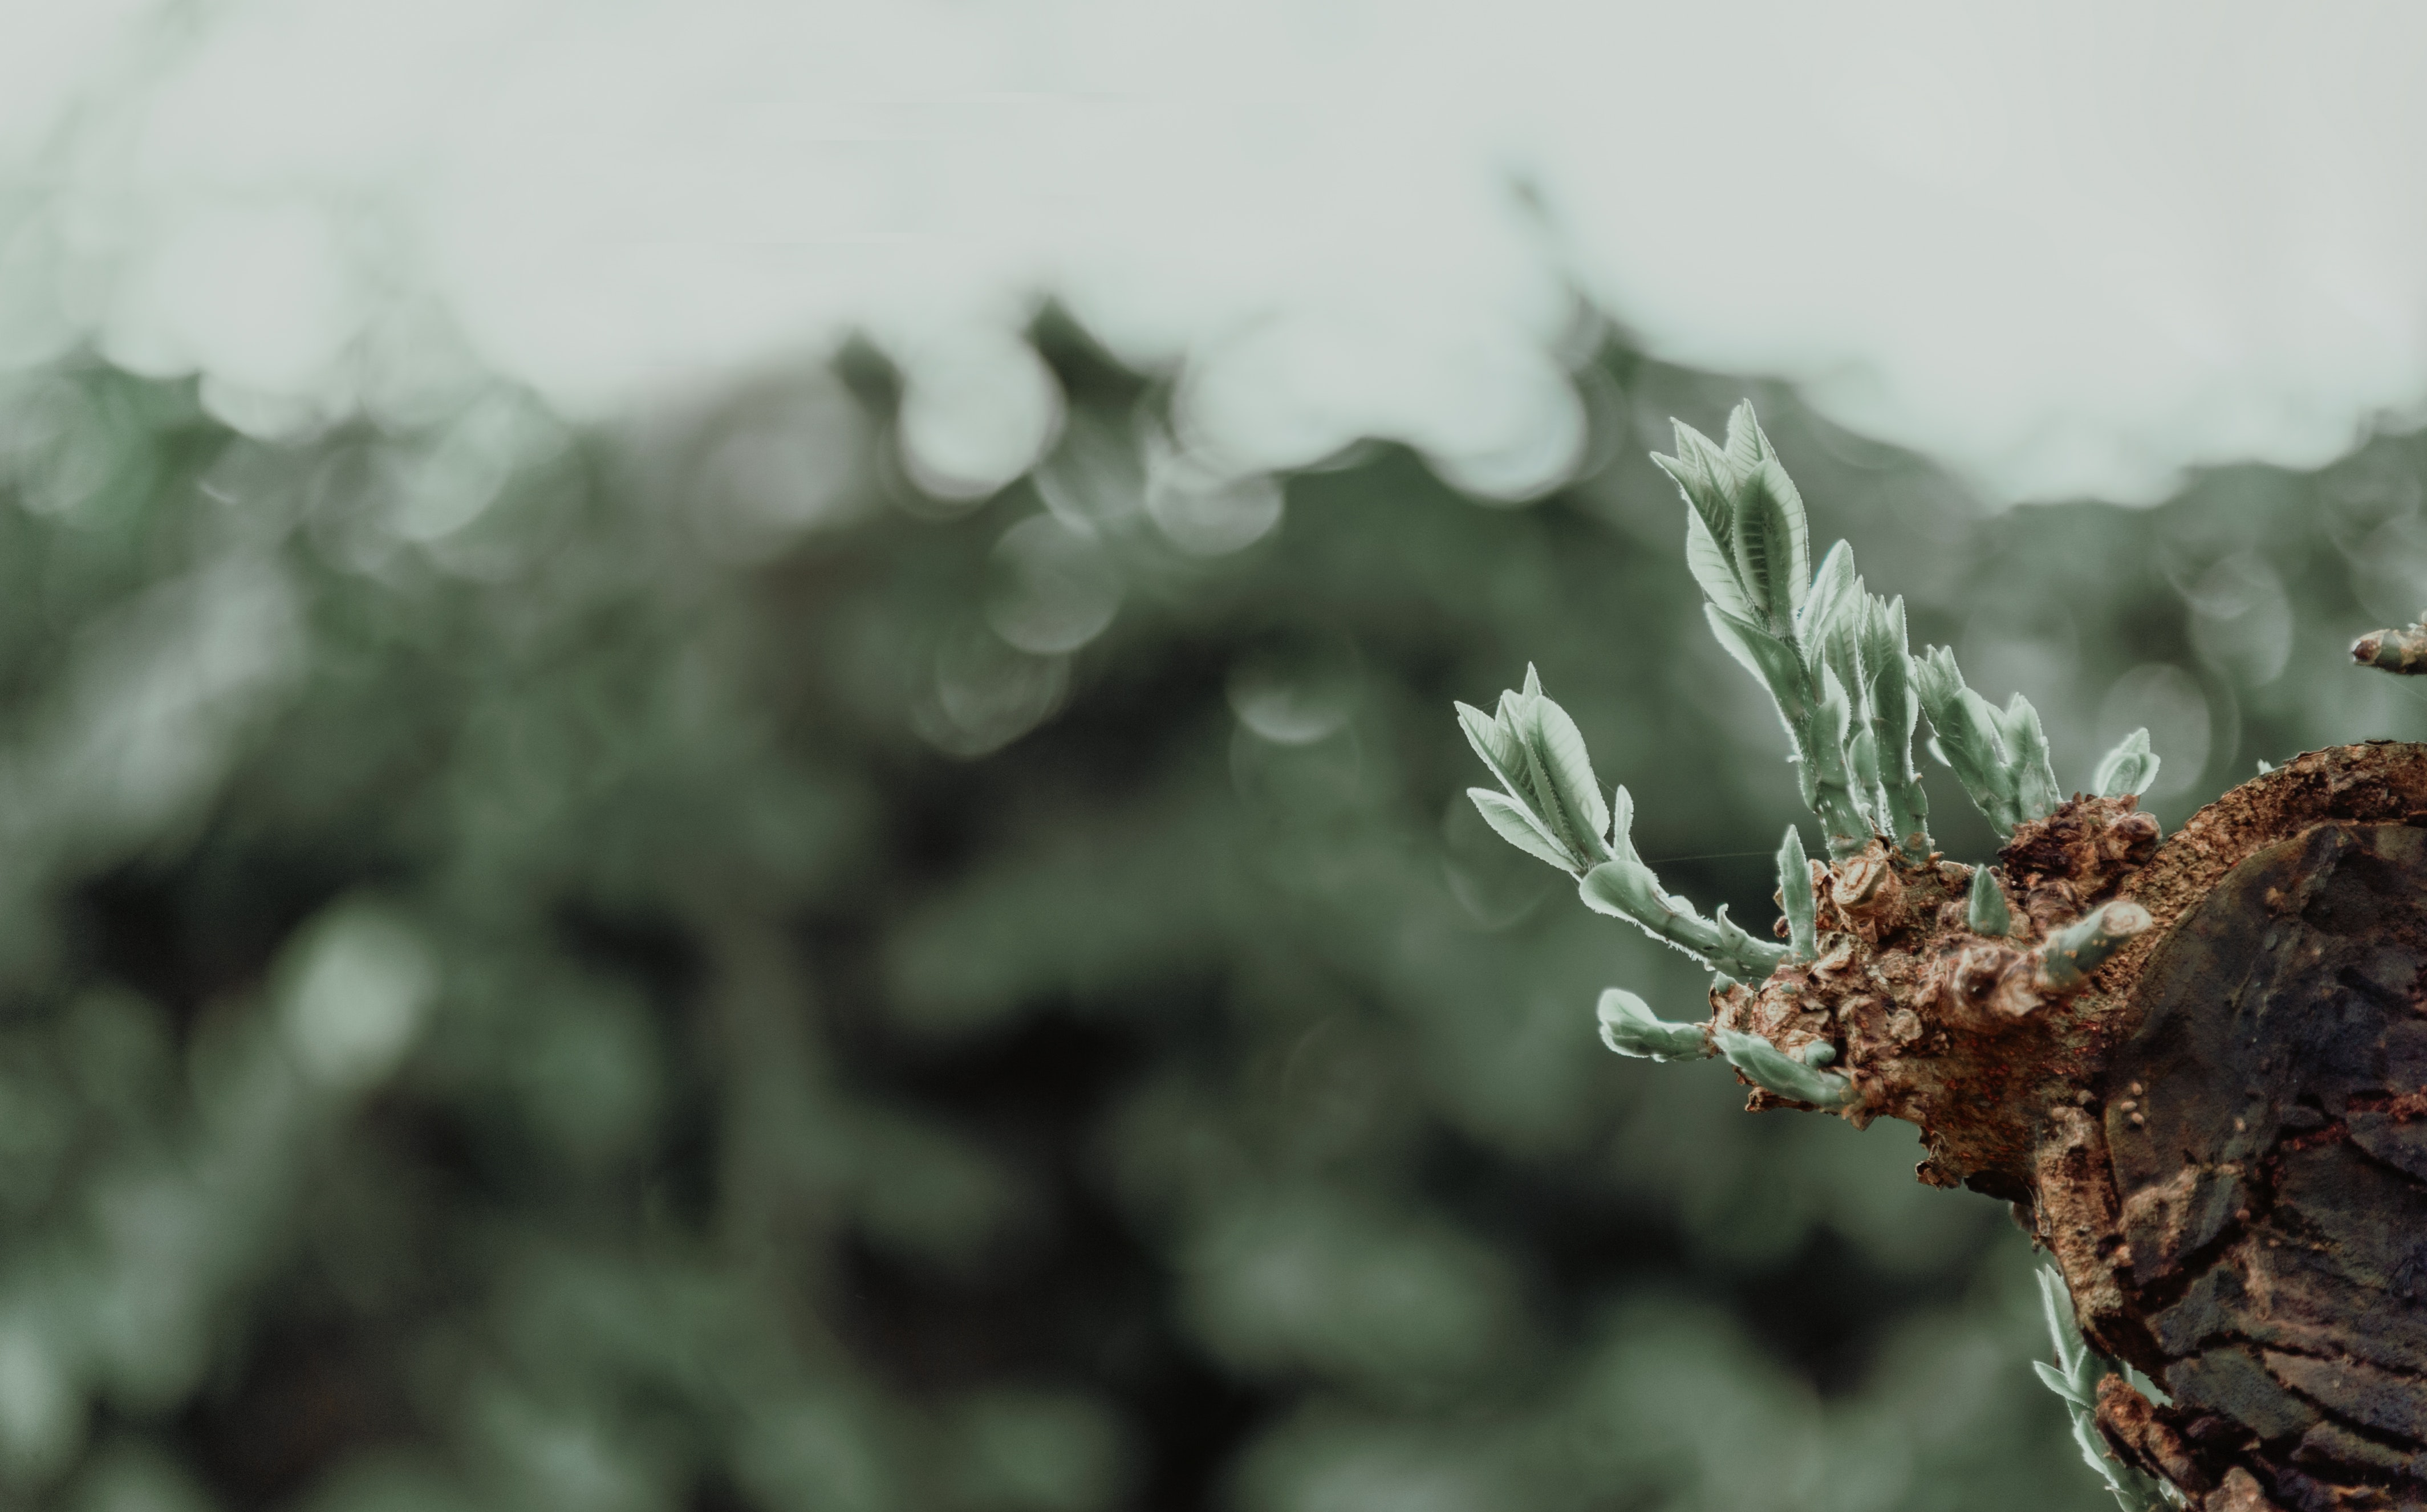
nature, vegetation, winter, leaf, atmospheric phenomenon, branch, freezing, macro photography, close up, plant, tree, photography, frost, organism, twig, forest, ice, snow, plant stem, pine family, flower